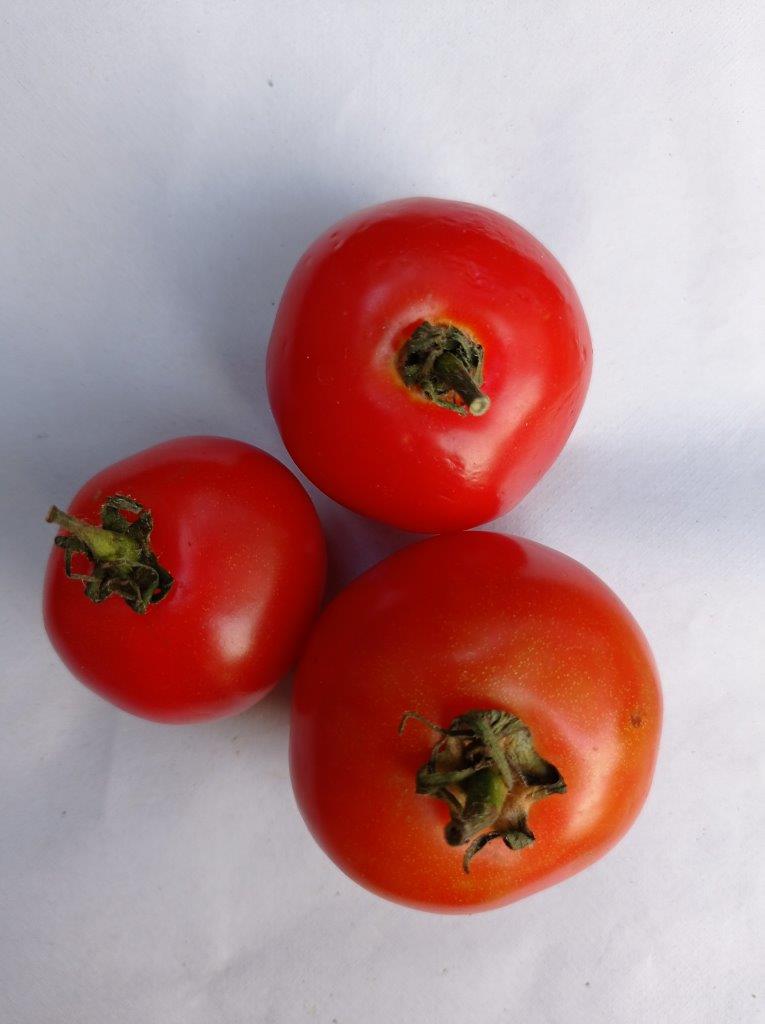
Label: Fresh